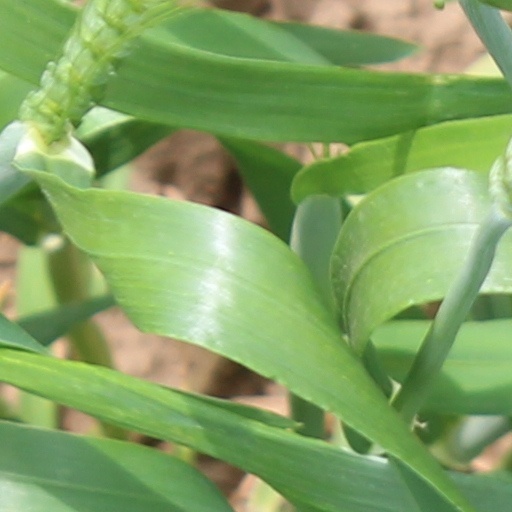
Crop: wheat